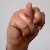
The image shows a hand gesture representing the letter 'N' in Indian Sign Language.